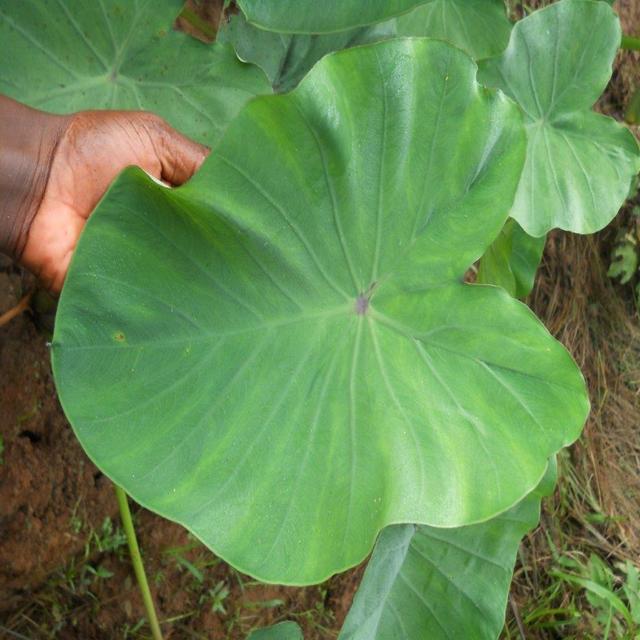
Label: Healthy